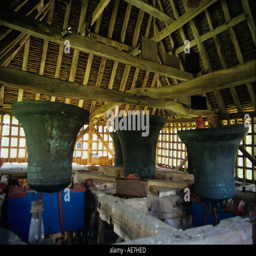
are housed and rung from a special low wooden building